Yehudiya Forest Nature Reserve

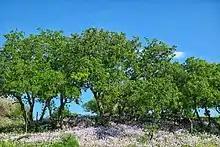
A tree grove in the woodland

The Yehudiya forest area covers 66 square kilometers. It is rather sparse and trees cover about 10% of the woodland, and the rest is savanna-like landscape. The most prevalent tree is "Quercus ithaburensis" (Mount Tabor Oak).